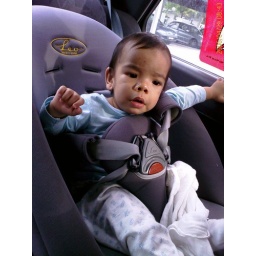
struggling in his car seat 02